Safe room

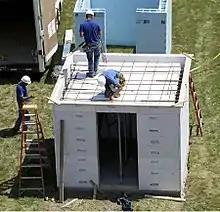
Construction of a safe room

A safe room or panic room is a fortified room that is installed in a private residence or business to provide a safe shelter, or hiding place, for the inhabitants in the event of a break in, home invasion, tornado, terror attack, or other threat. Safe rooms usually contain communications equipment, so that law enforcement authorities can be contacted.